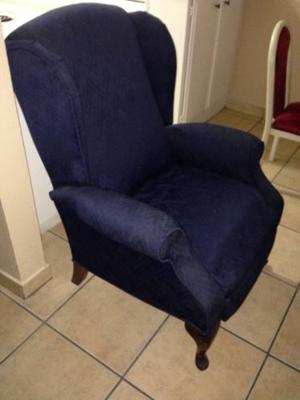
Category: chair